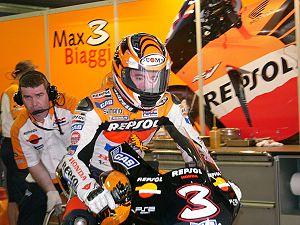
Massimiliano Biaggi, dit Max, né le 26 juin 1971 à Rome, est un pilote de vitesse moto italien.